The Merchant of Venice

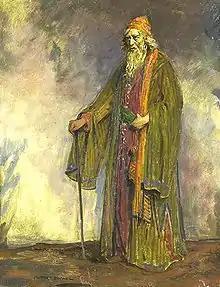
Sir Herbert Beerbohm Tree as Shylock, painted by Charles Buchel (1895–1935)

English society in the Elizabethan and Jacobean era has been described as "judeophobic". English Jews had been expelled under Edward I in 1290 and were not permitted to return until 1656 under the rule of Oliver Cromwell. Poet John Donne, who was Dean of St Paul's Cathedral and a contemporary of Shakespeare, gave a sermon in 1624 perpetuating the Blood Libel – the entirely unsubstantiated antisemitic lie that Jews ritually murdered Christians to drink their blood and achieve salvation. In Venice and in some other places, Jews were required to wear a yellow or red hat at all times in public to make sure that they were easily identified, and had to live in a ghetto.